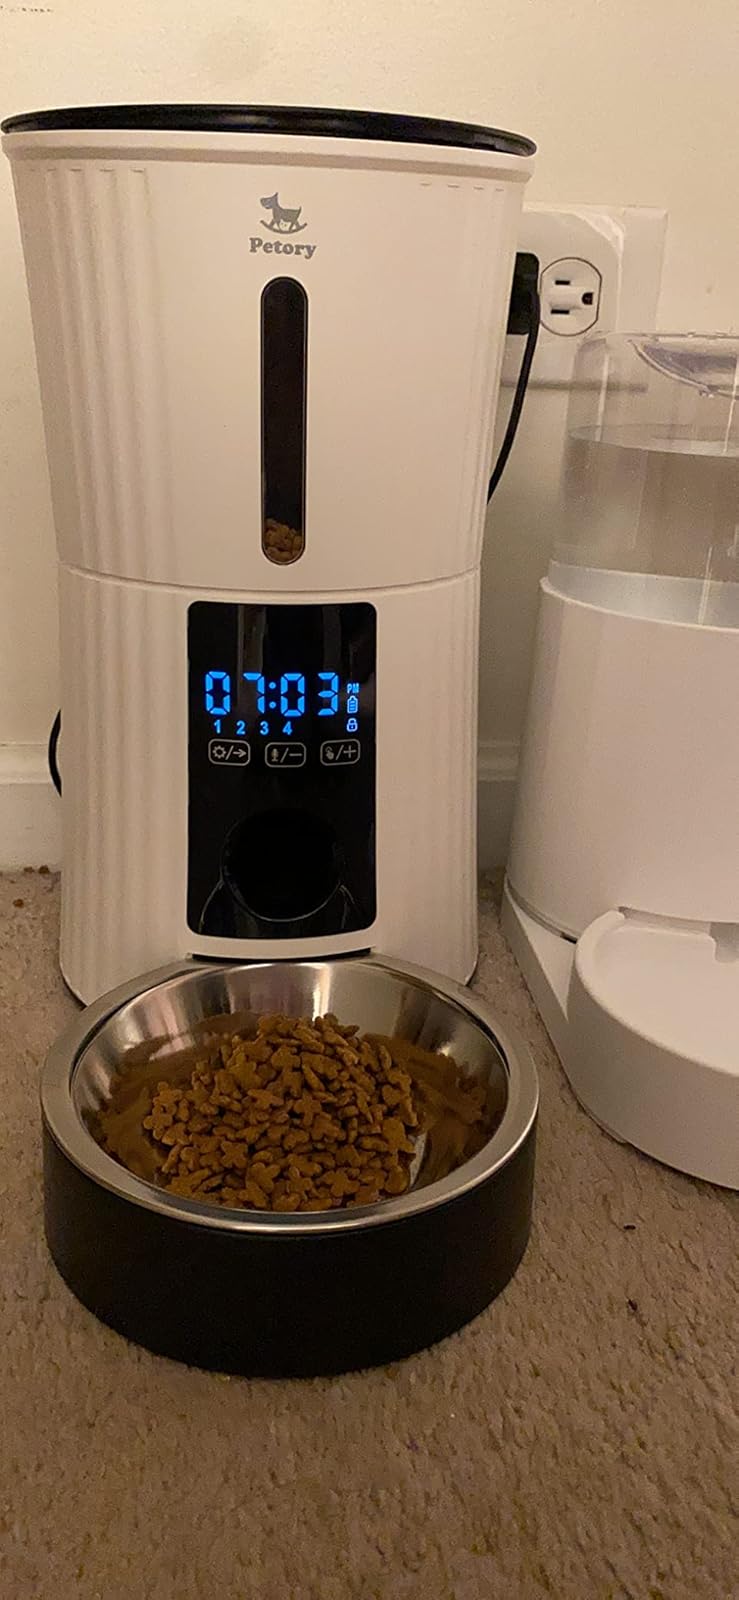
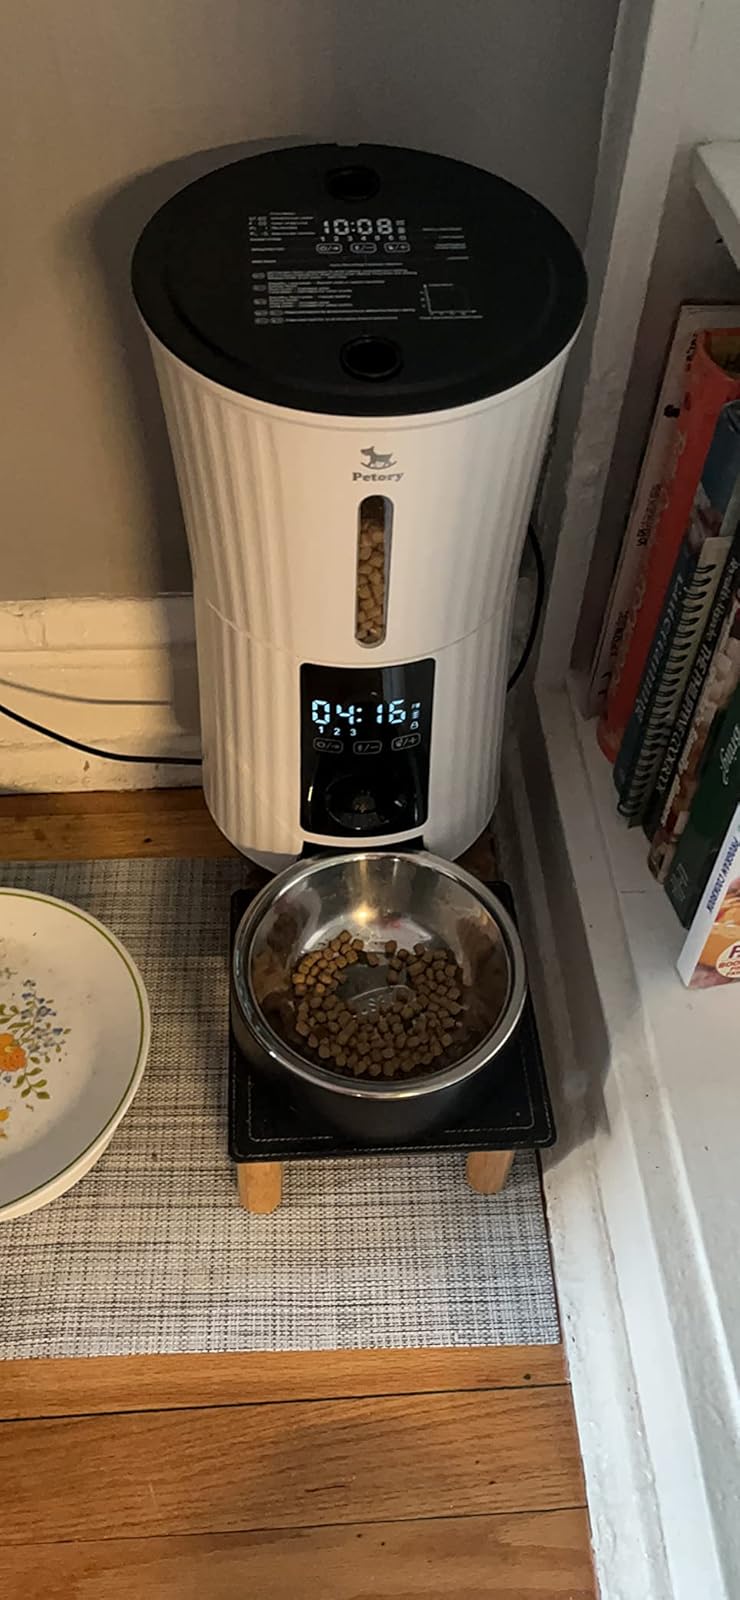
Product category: items_feeder
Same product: yes